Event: Nepal Earthquake
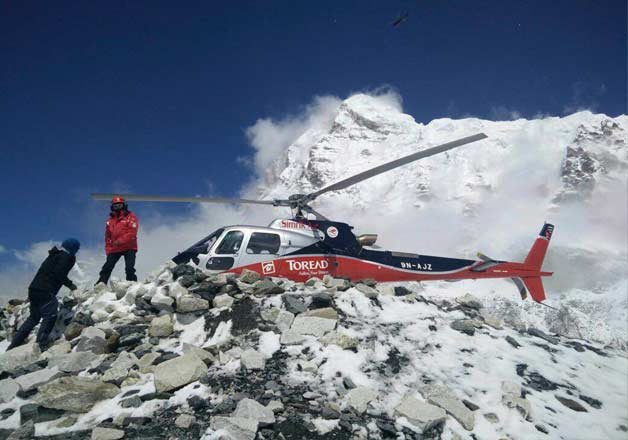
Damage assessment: no_damage